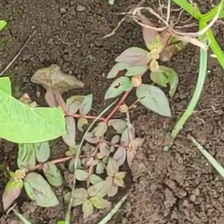
Weed species: Choti_dudhi_(Euphorbia_hirta)